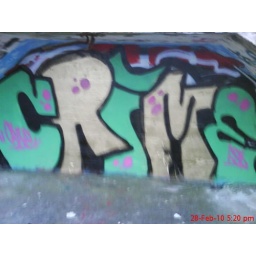
crime in black rock